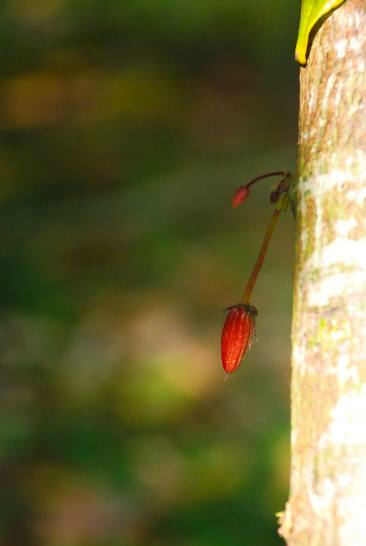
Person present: No